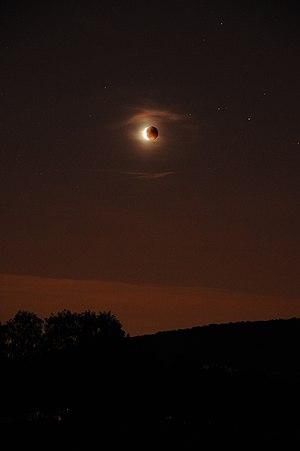
L'éclipse lunaire du 15 juin 2011 est la 1ʳᵉ des 2 éclipses lunaires totales de 2011, la seconde se produisant en décembre.